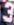
Number: 3